Convex uniform honeycomb

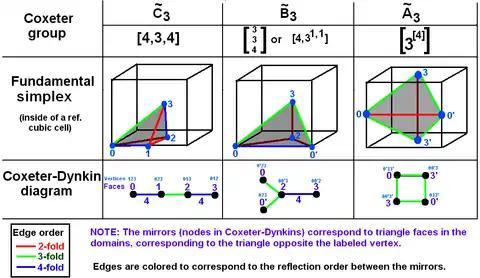
Fundamental domains in a cubic element of three groups.

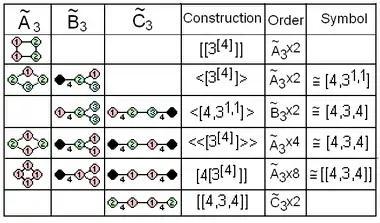
Family correspondences

There is a correspondence between all three families. Removing one mirror from formula_1 produces formula_2, and removing one mirror from formula_2 produces formula_3. This allows multiple constructions of the same honeycombs. If cells are colored based on unique positions within each Wythoff construction, these different symmetries can be shown.